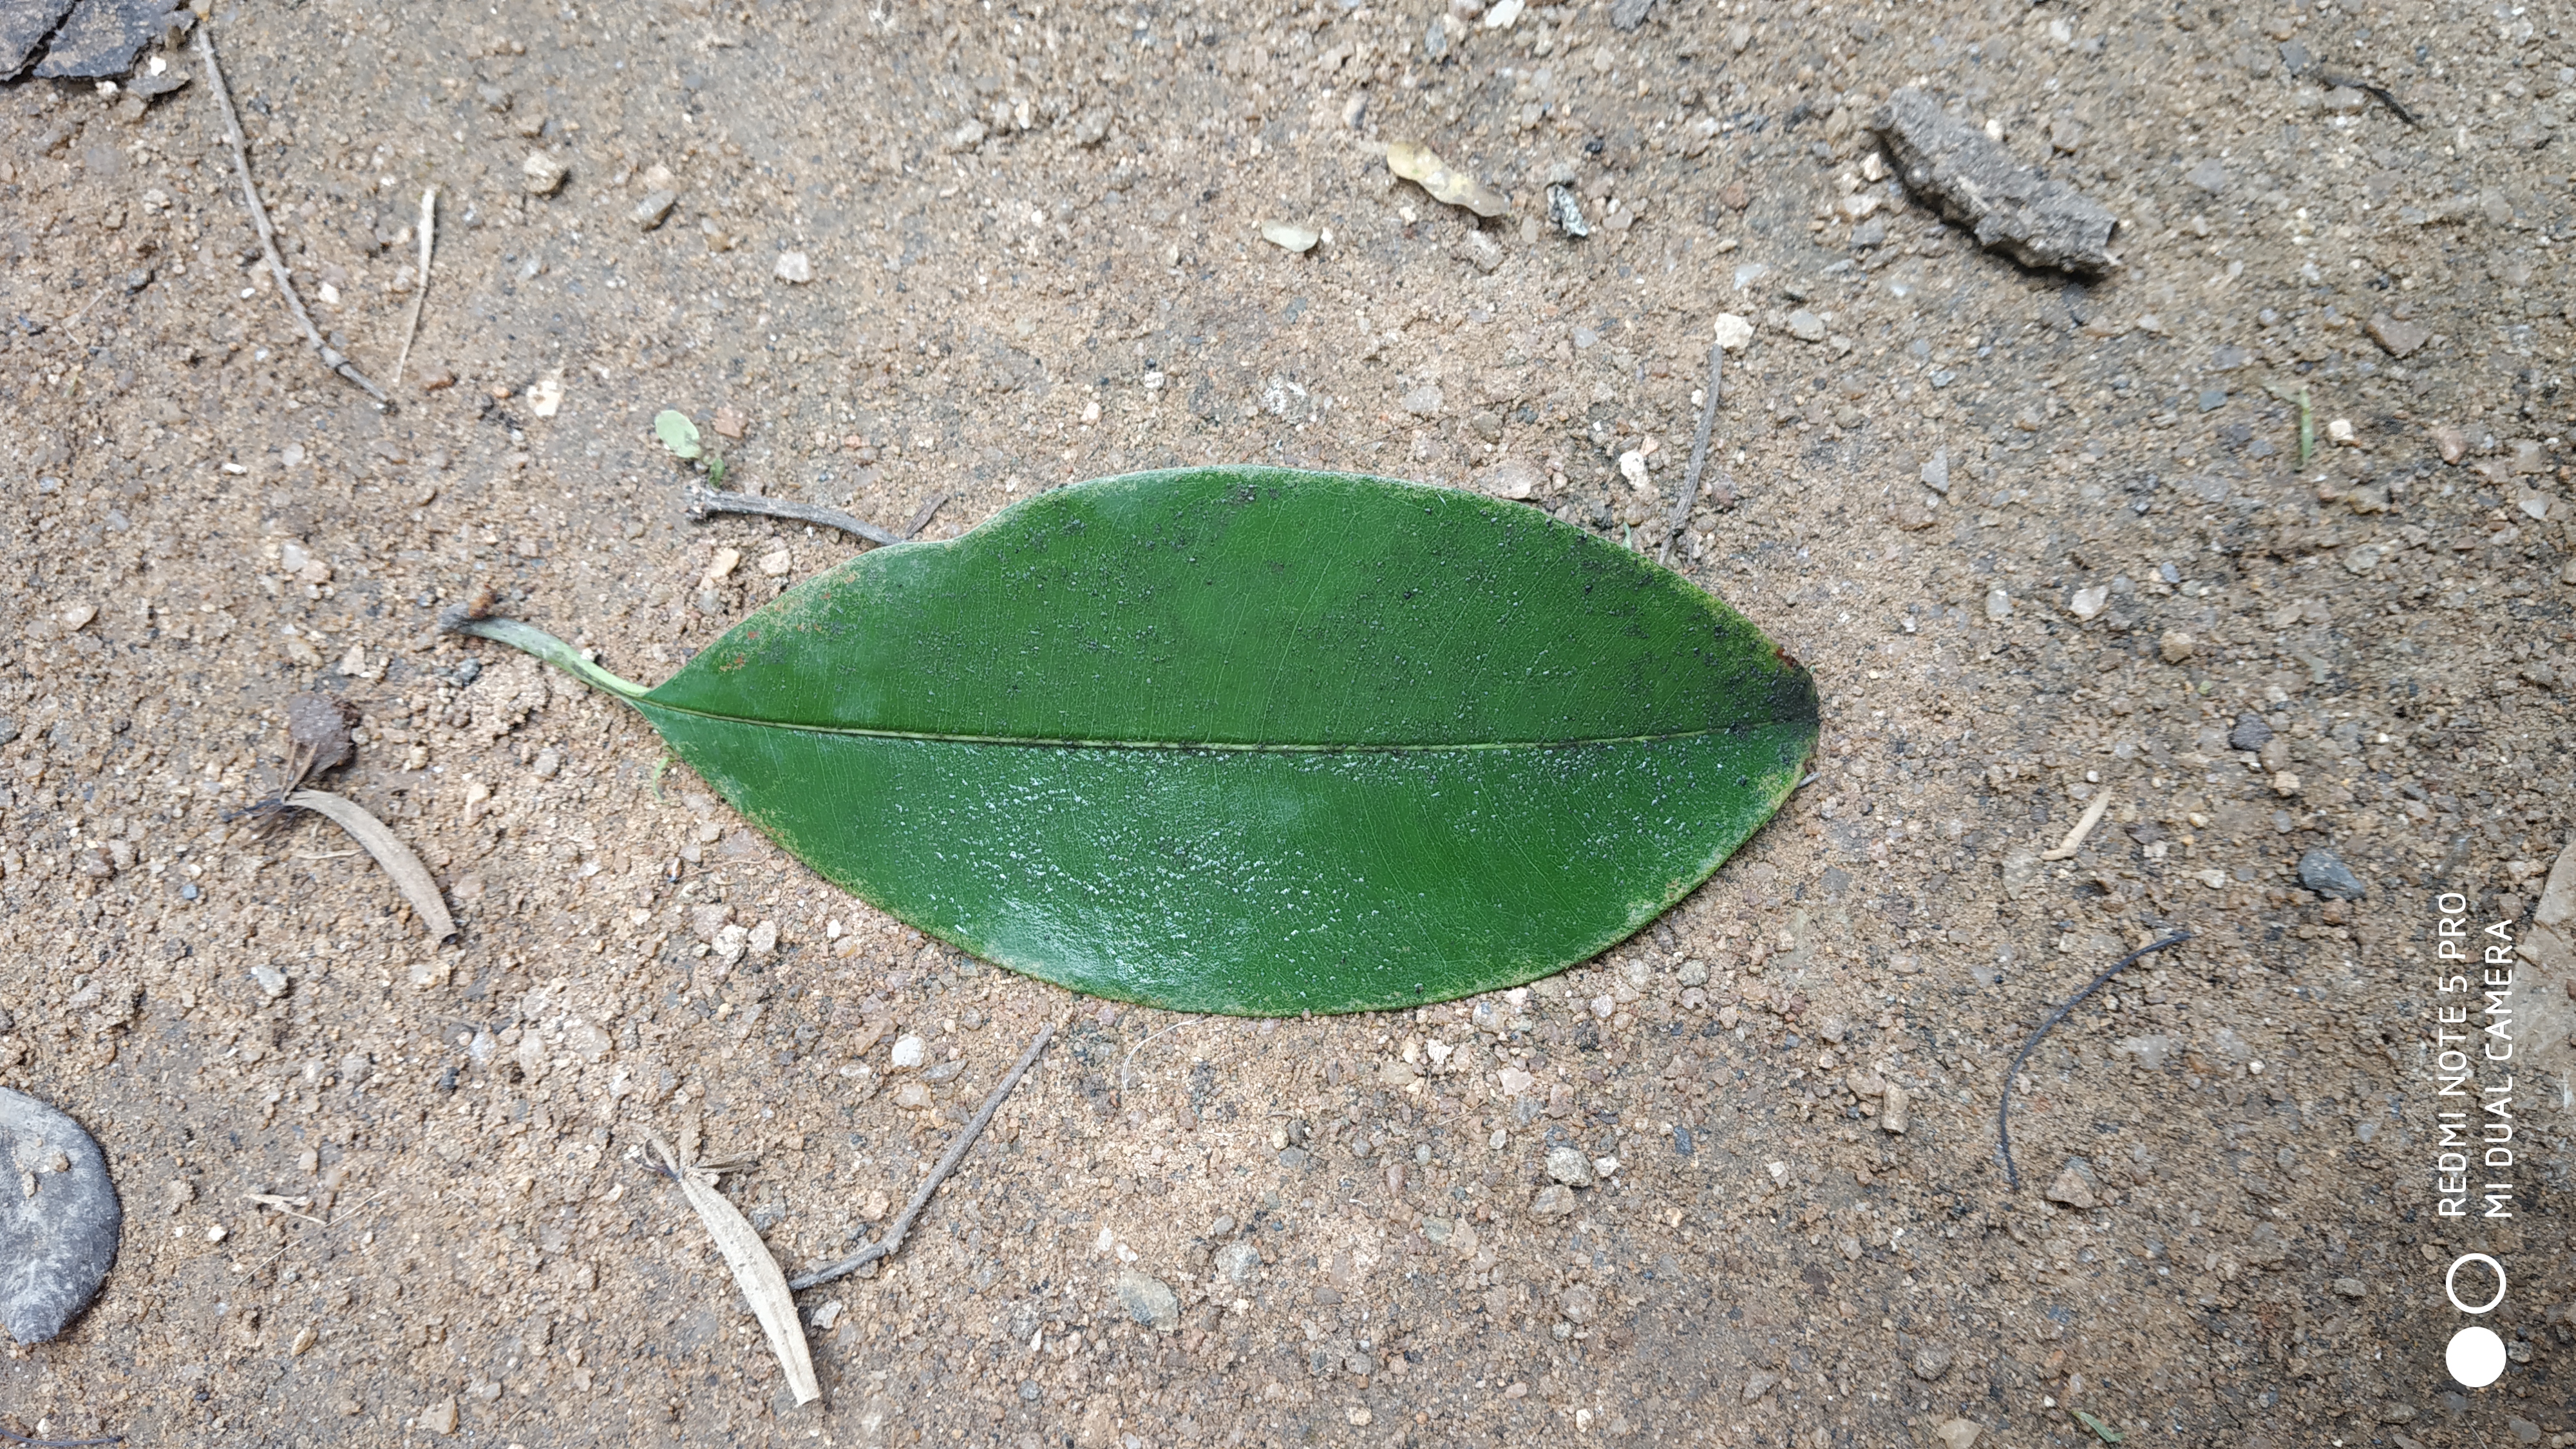
Plant: Sapota